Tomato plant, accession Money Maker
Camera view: vertical (180 deg); turntable rotation: 30 degrees
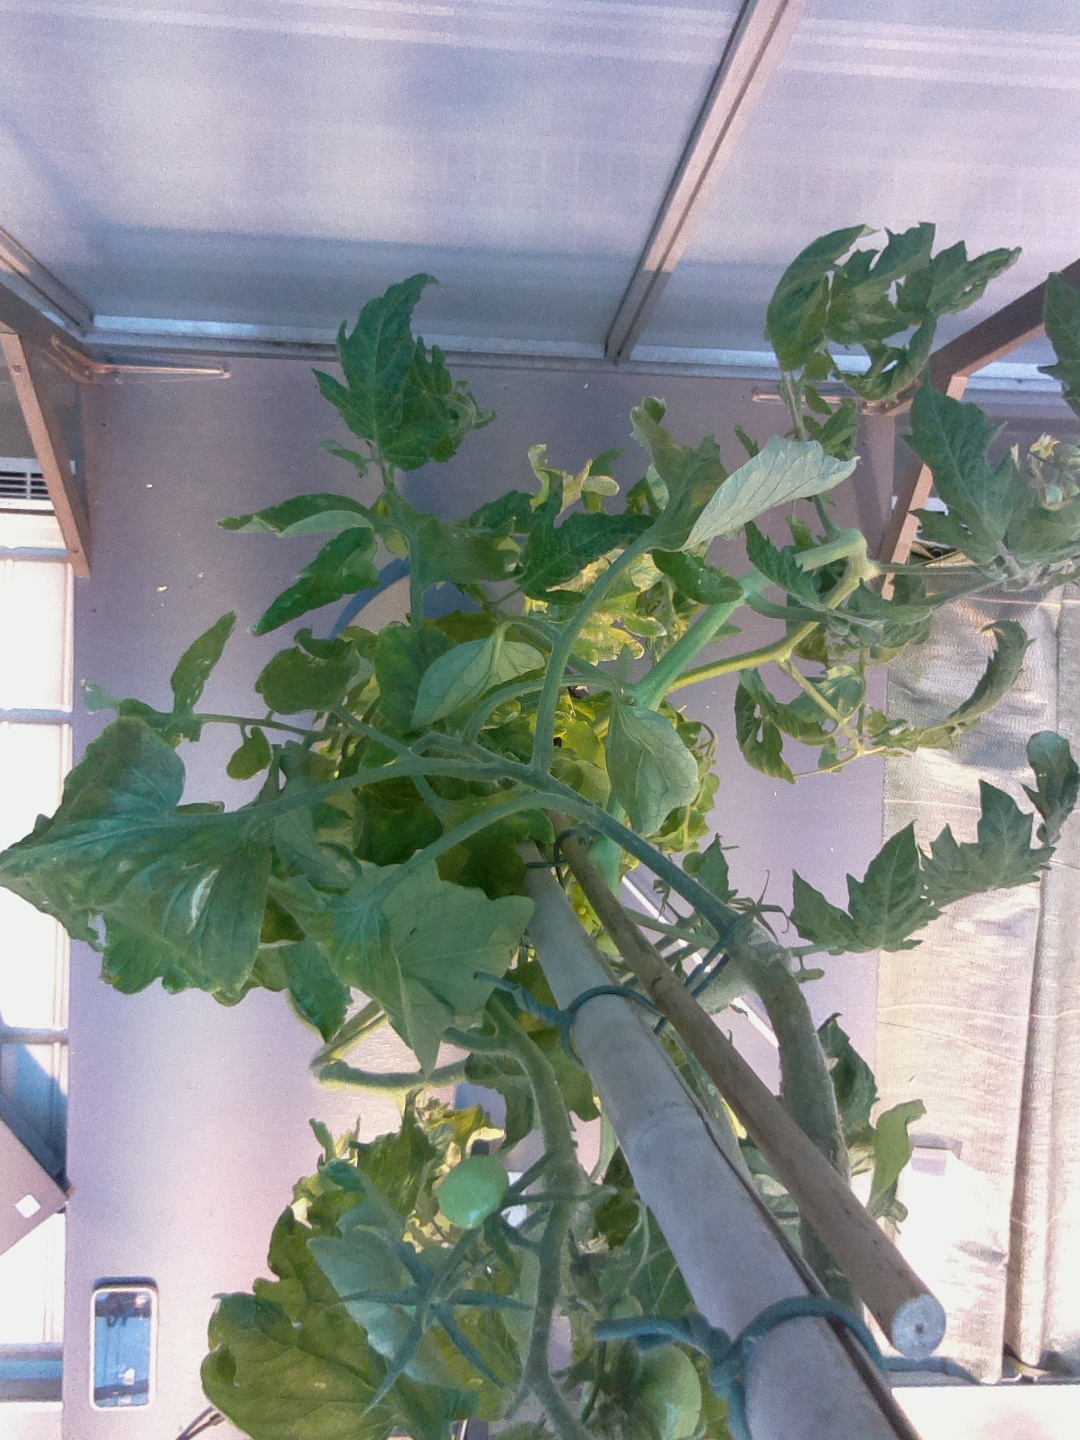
BBCH growth stage 76: 60%-70% of final fruit size